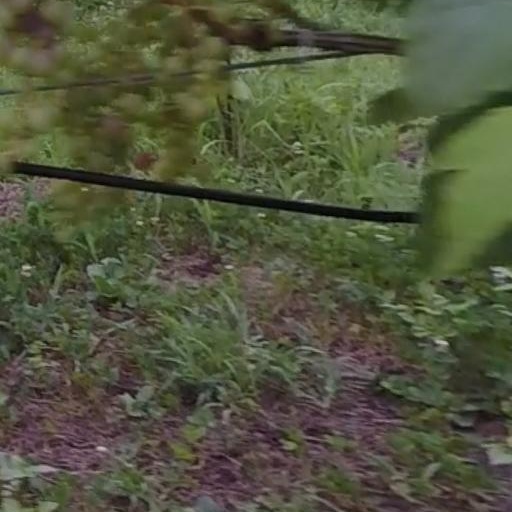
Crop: grape